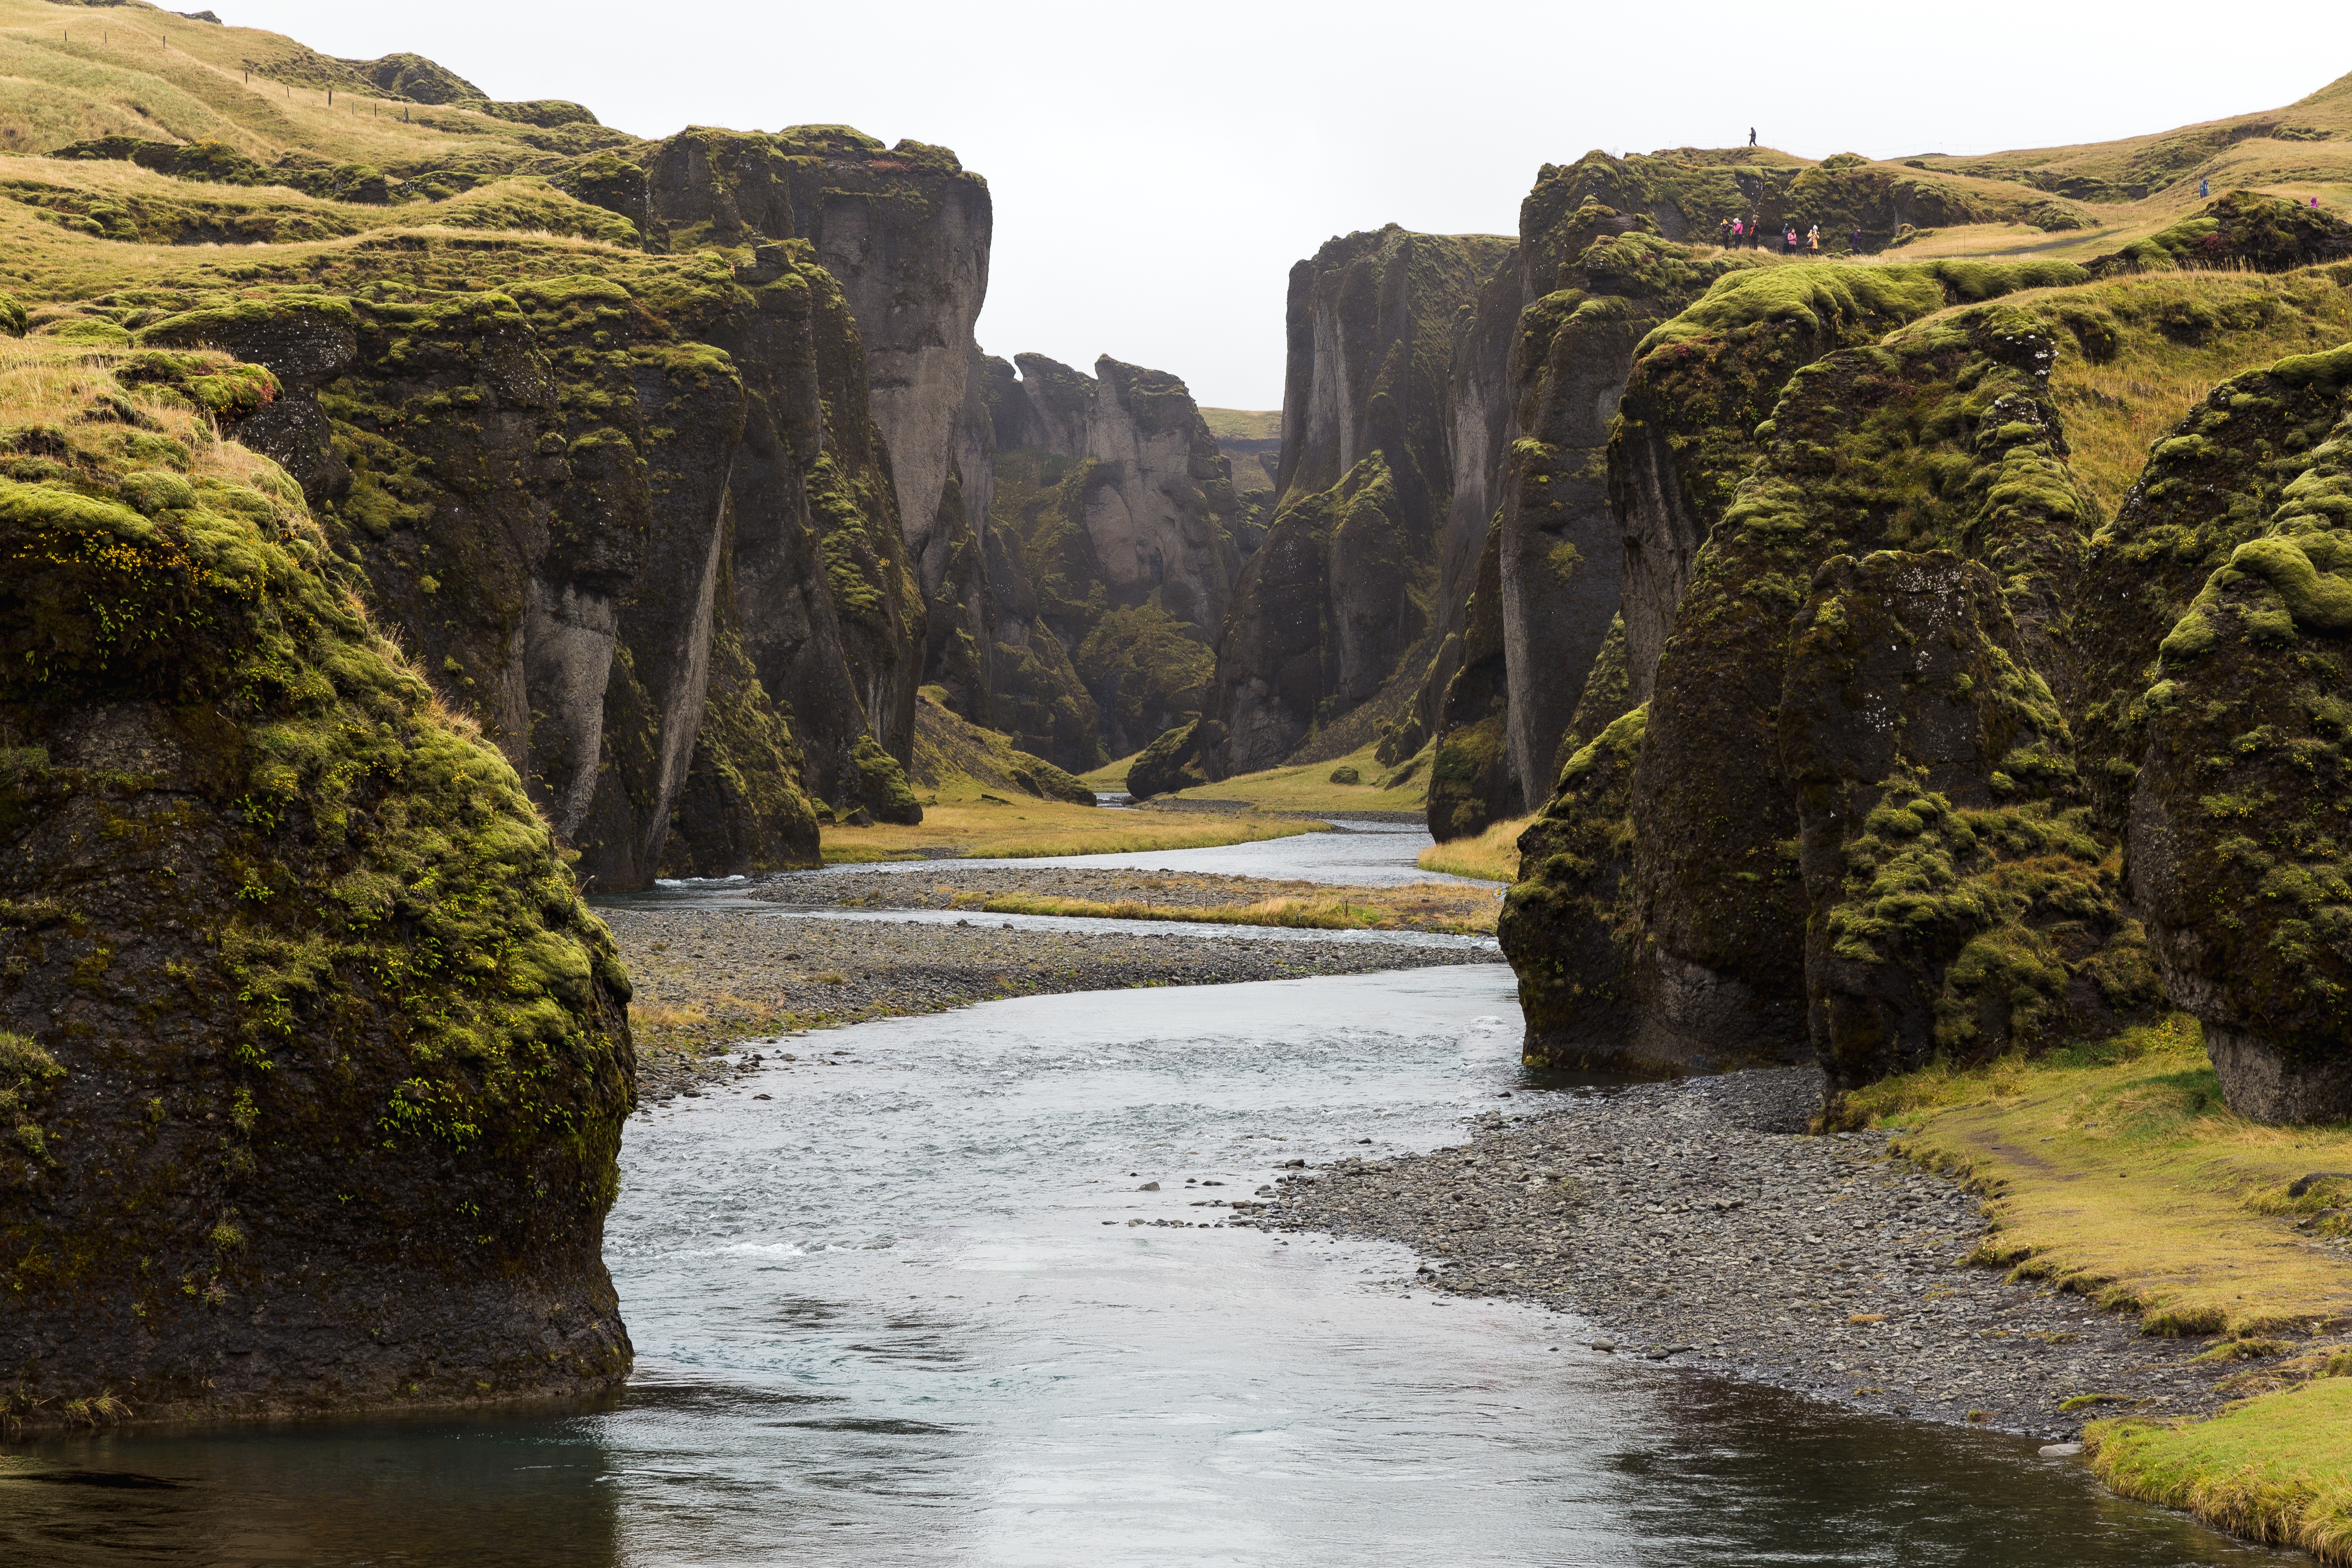
landscape, sea, coast, water, nature, rock, river, valley, cliff, stream, rapid, terrain, waterway, body of water, water feature, wadi, landform, geographical feature